Isotropic radiator

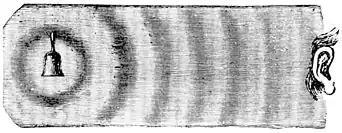
A depiction of an isotropic radiator of sound, published in "Popular Science Monthly" in 1878. Note how the rings are even and of the same width all the way around each circle, though they fade as they move away from the source.

An isotropic sound radiator is a theoretical loudspeaker radiating equal sound volume in all directions. Since sound waves are longitudinal waves, a coherent isotropic sound radiator is feasible; an example is a pulsing spherical membrane or diaphragm, whose surface expands and contracts radially with time, pushing on the air.